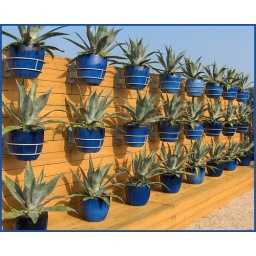
Aguave in blue pots